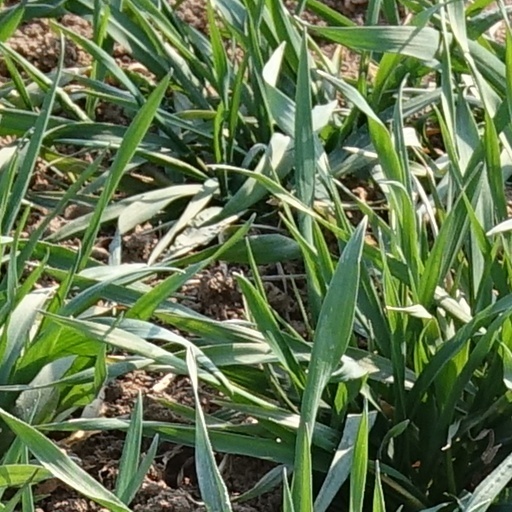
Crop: wheat